Naming laws in China

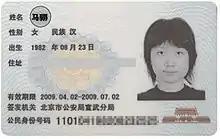
The temporary Resident ID Card of Ma Cheng, with a handwritten "Cheng" character. Note that Ma Cheng's name appears in Simplified Chinese.

Ma Cheng ( (some browsers will be unable to display the second character , which is three 馬 horses placed horizontally)) is a woman from Beijing who, due to her obscure name, frequently encounters issues regarding name registration in places such as airports and police stations. Ma explained on BTV-7 that her parents were inspired by a trend where given names are made up of a tripled surname, as in Jin Xin 金鑫, Xiao Mo 小尛, Yu Xian 魚鱻 and Shi Lei 石磊, and so her grandfather found her name in the "Zhonghua Zihai", the largest Chinese character dictionary. Pronounced "Cheng", this character can be found in the "Kangxi Dictionary", where it is listed as a variant character of 骋 (gallop). There is also the comparatively more common stacked character 骉, but it does not accurately reflect her name because it has a different pronunciation. While some vendors may write her name by hand, those that are strictly electronically managed, such as the Public Security Bureau, are unable to correctly enter her name. Because of this, some computers record her name as 马CHENG or 马马马马. (Compare this practice with the previous technical issues of inputting the Chinese name of the Taiwanese singer David Tao, where before the input of "zhe" 喆 became supported on computers, many media sources often rendered his name as Tao Jiji 陶吉吉, using two "ji" 吉 in place of the "zhe" 喆.)